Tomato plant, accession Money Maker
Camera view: bottom (45 deg); turntable rotation: 300 degrees
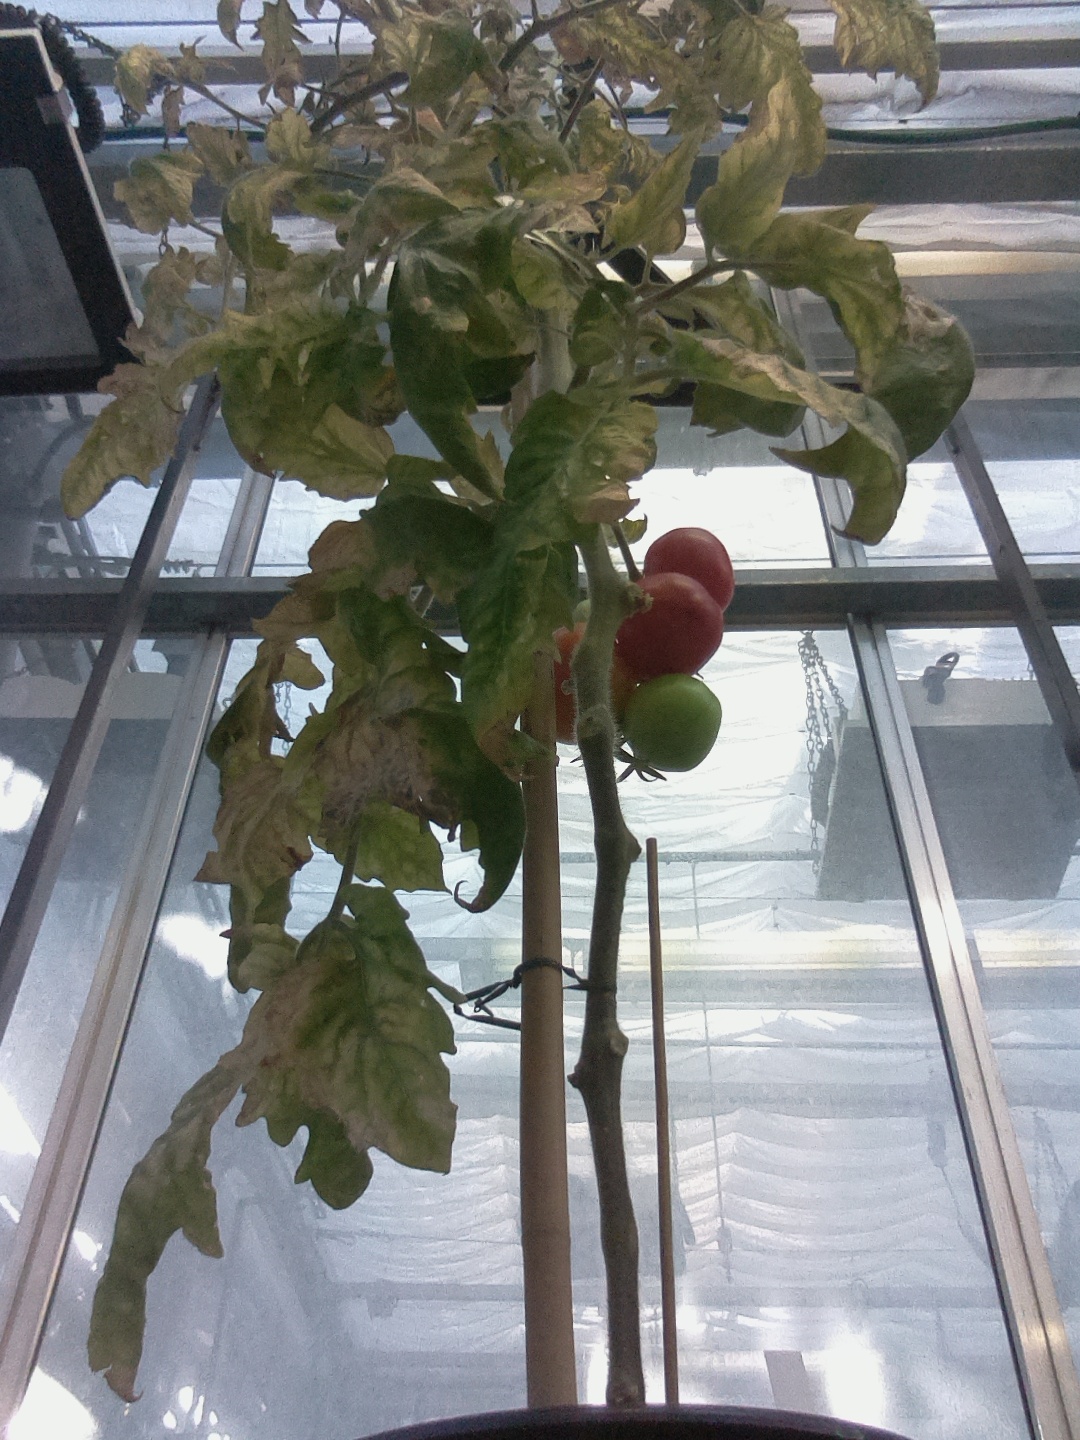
BBCH growth stage 83: 30%-40% of fruits show typical fully ripe color